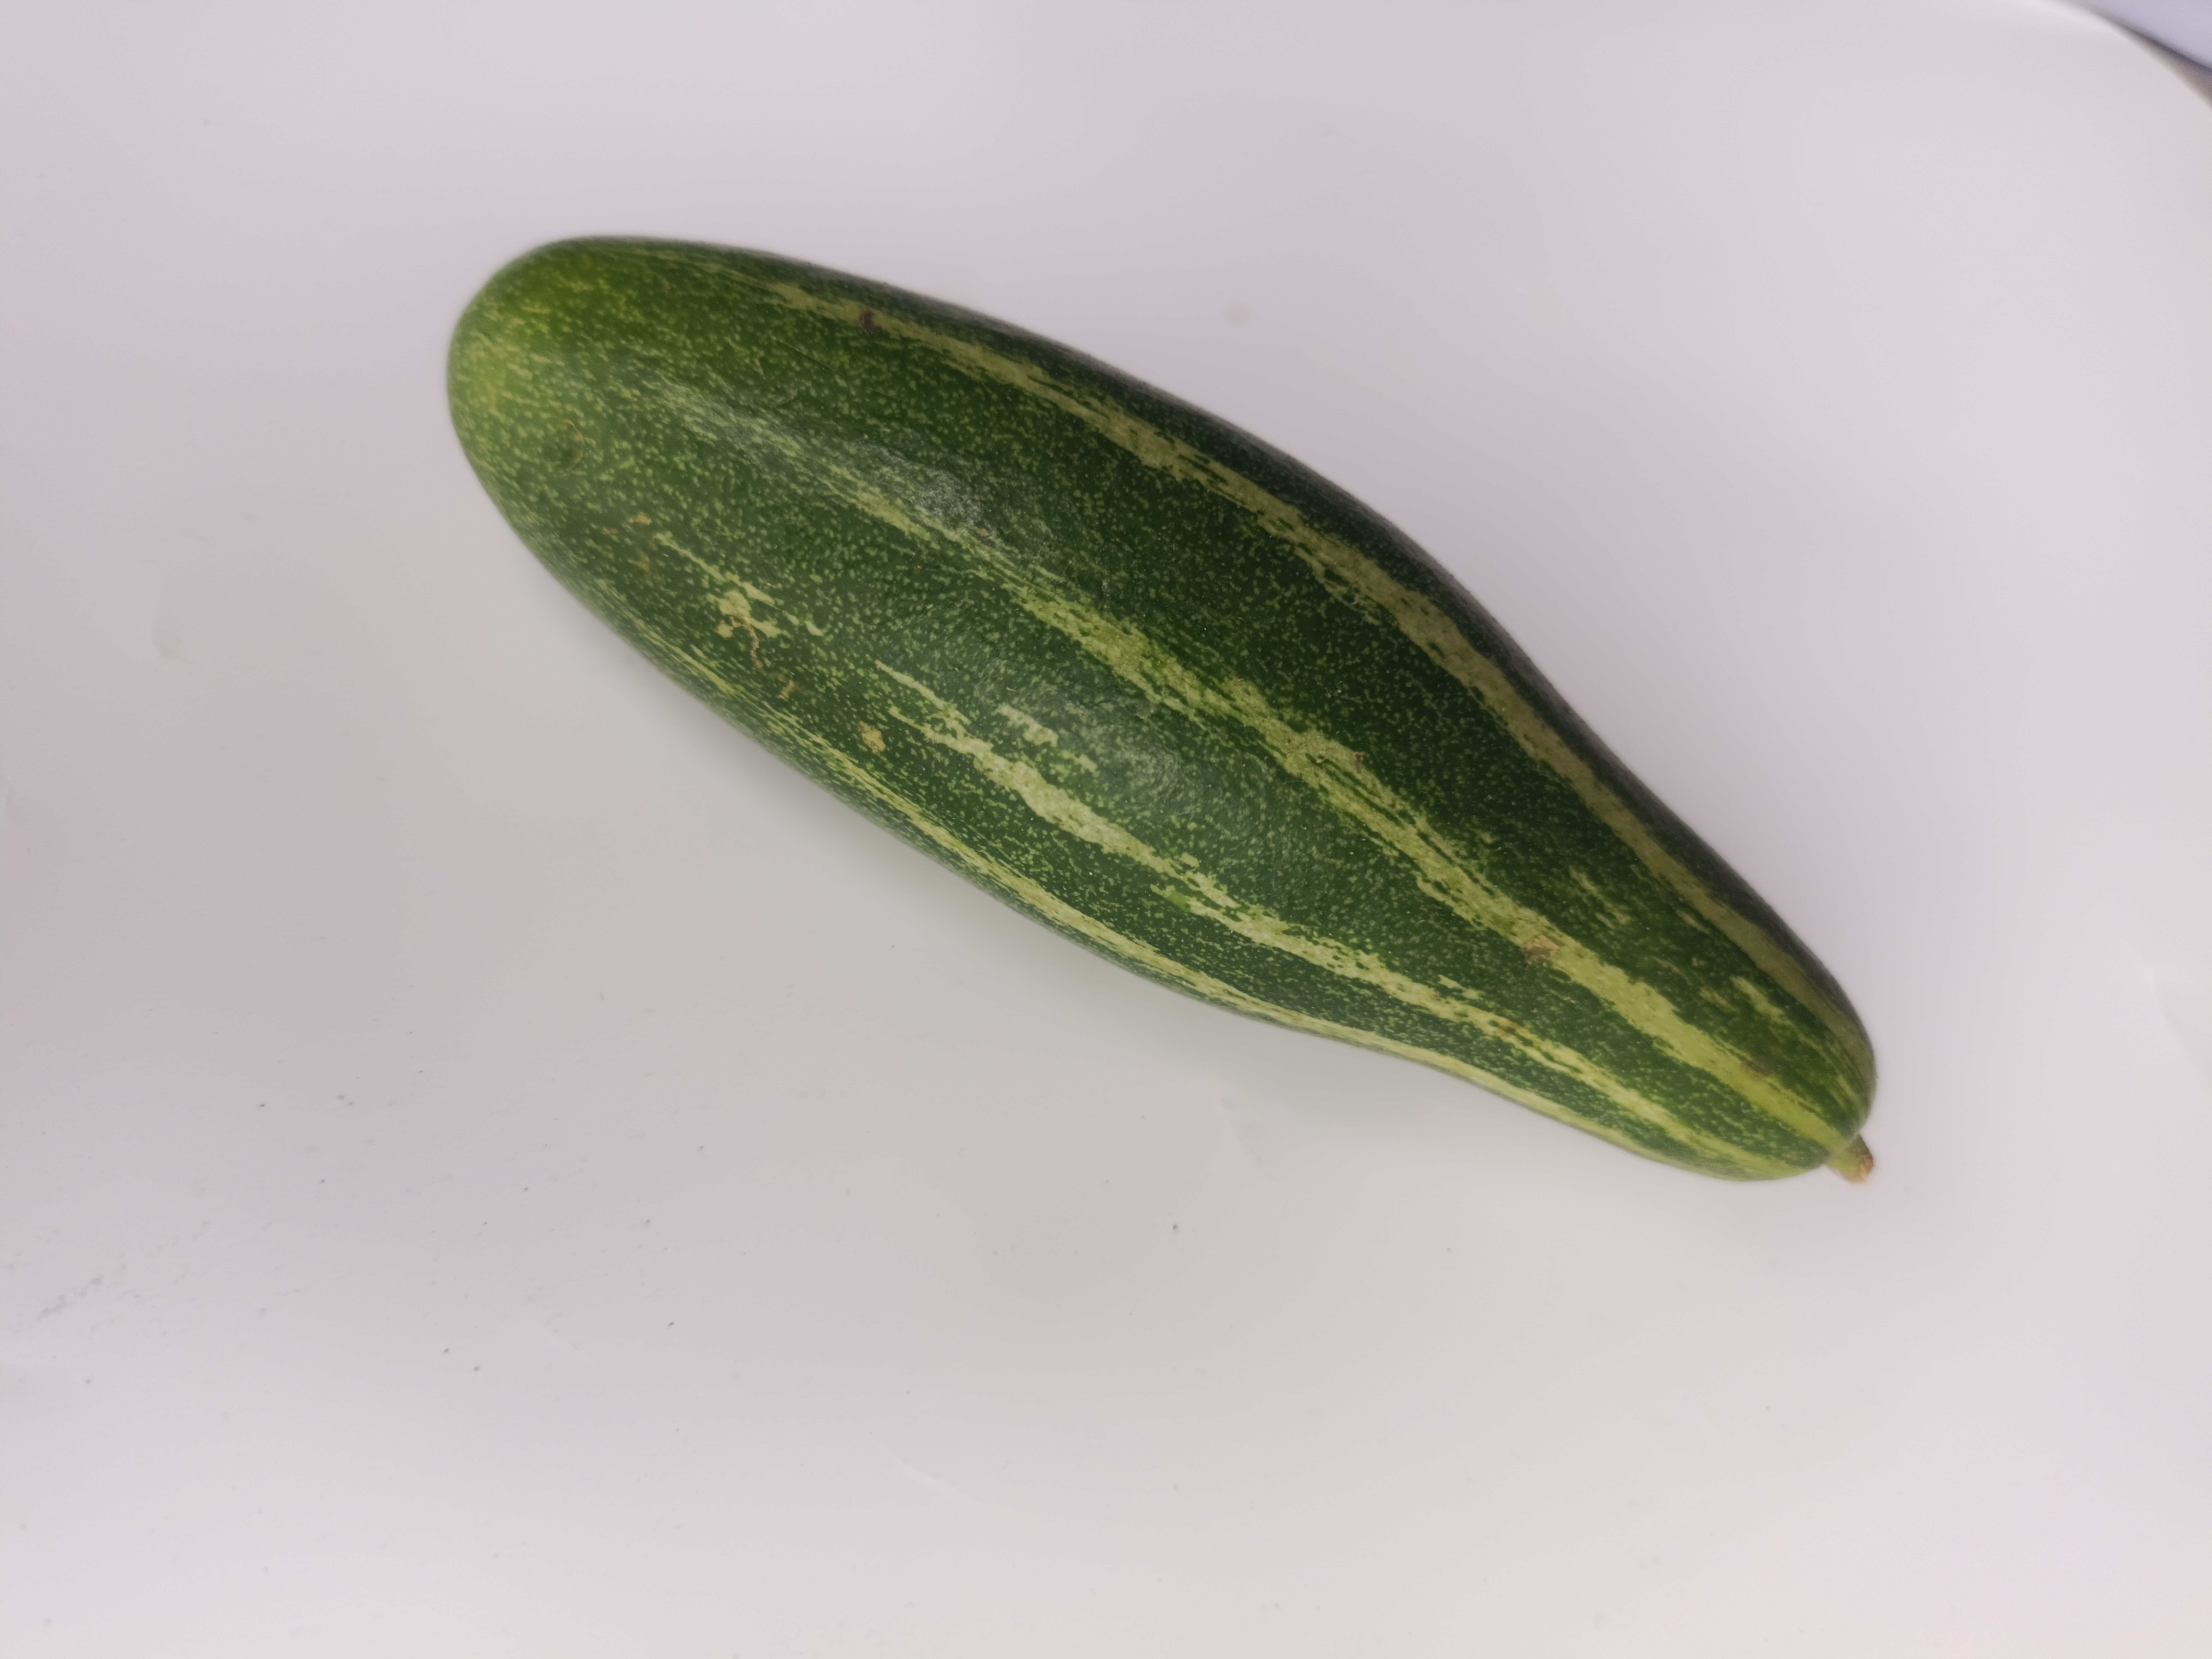
Label: Trichosanthes dioica